Johann Georg Hiltensperger

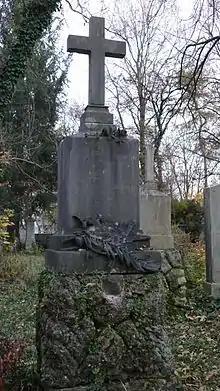
His grave

His first marriage was in Unterbruck to Anna Theresia von Paur (1806–1831), daughter of a member of the landed gentry. Anna was the sister to Carl von Paur, a member of parliament. Otto Hiltensperger, a son by his second marriage, also became a painter. Johann died in Munich and is buried in Gräberfeld 15 – Reihe 13 – Platz 17 of the city's Alter Südfriedhof.